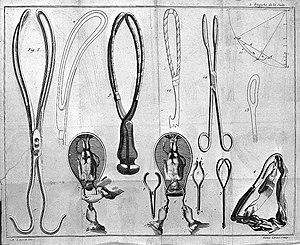
André Levret, né le 6 janvier 1703 à Paris, où il est mort le 22 janvier 1780, est un chirurgien et obstétricien français.